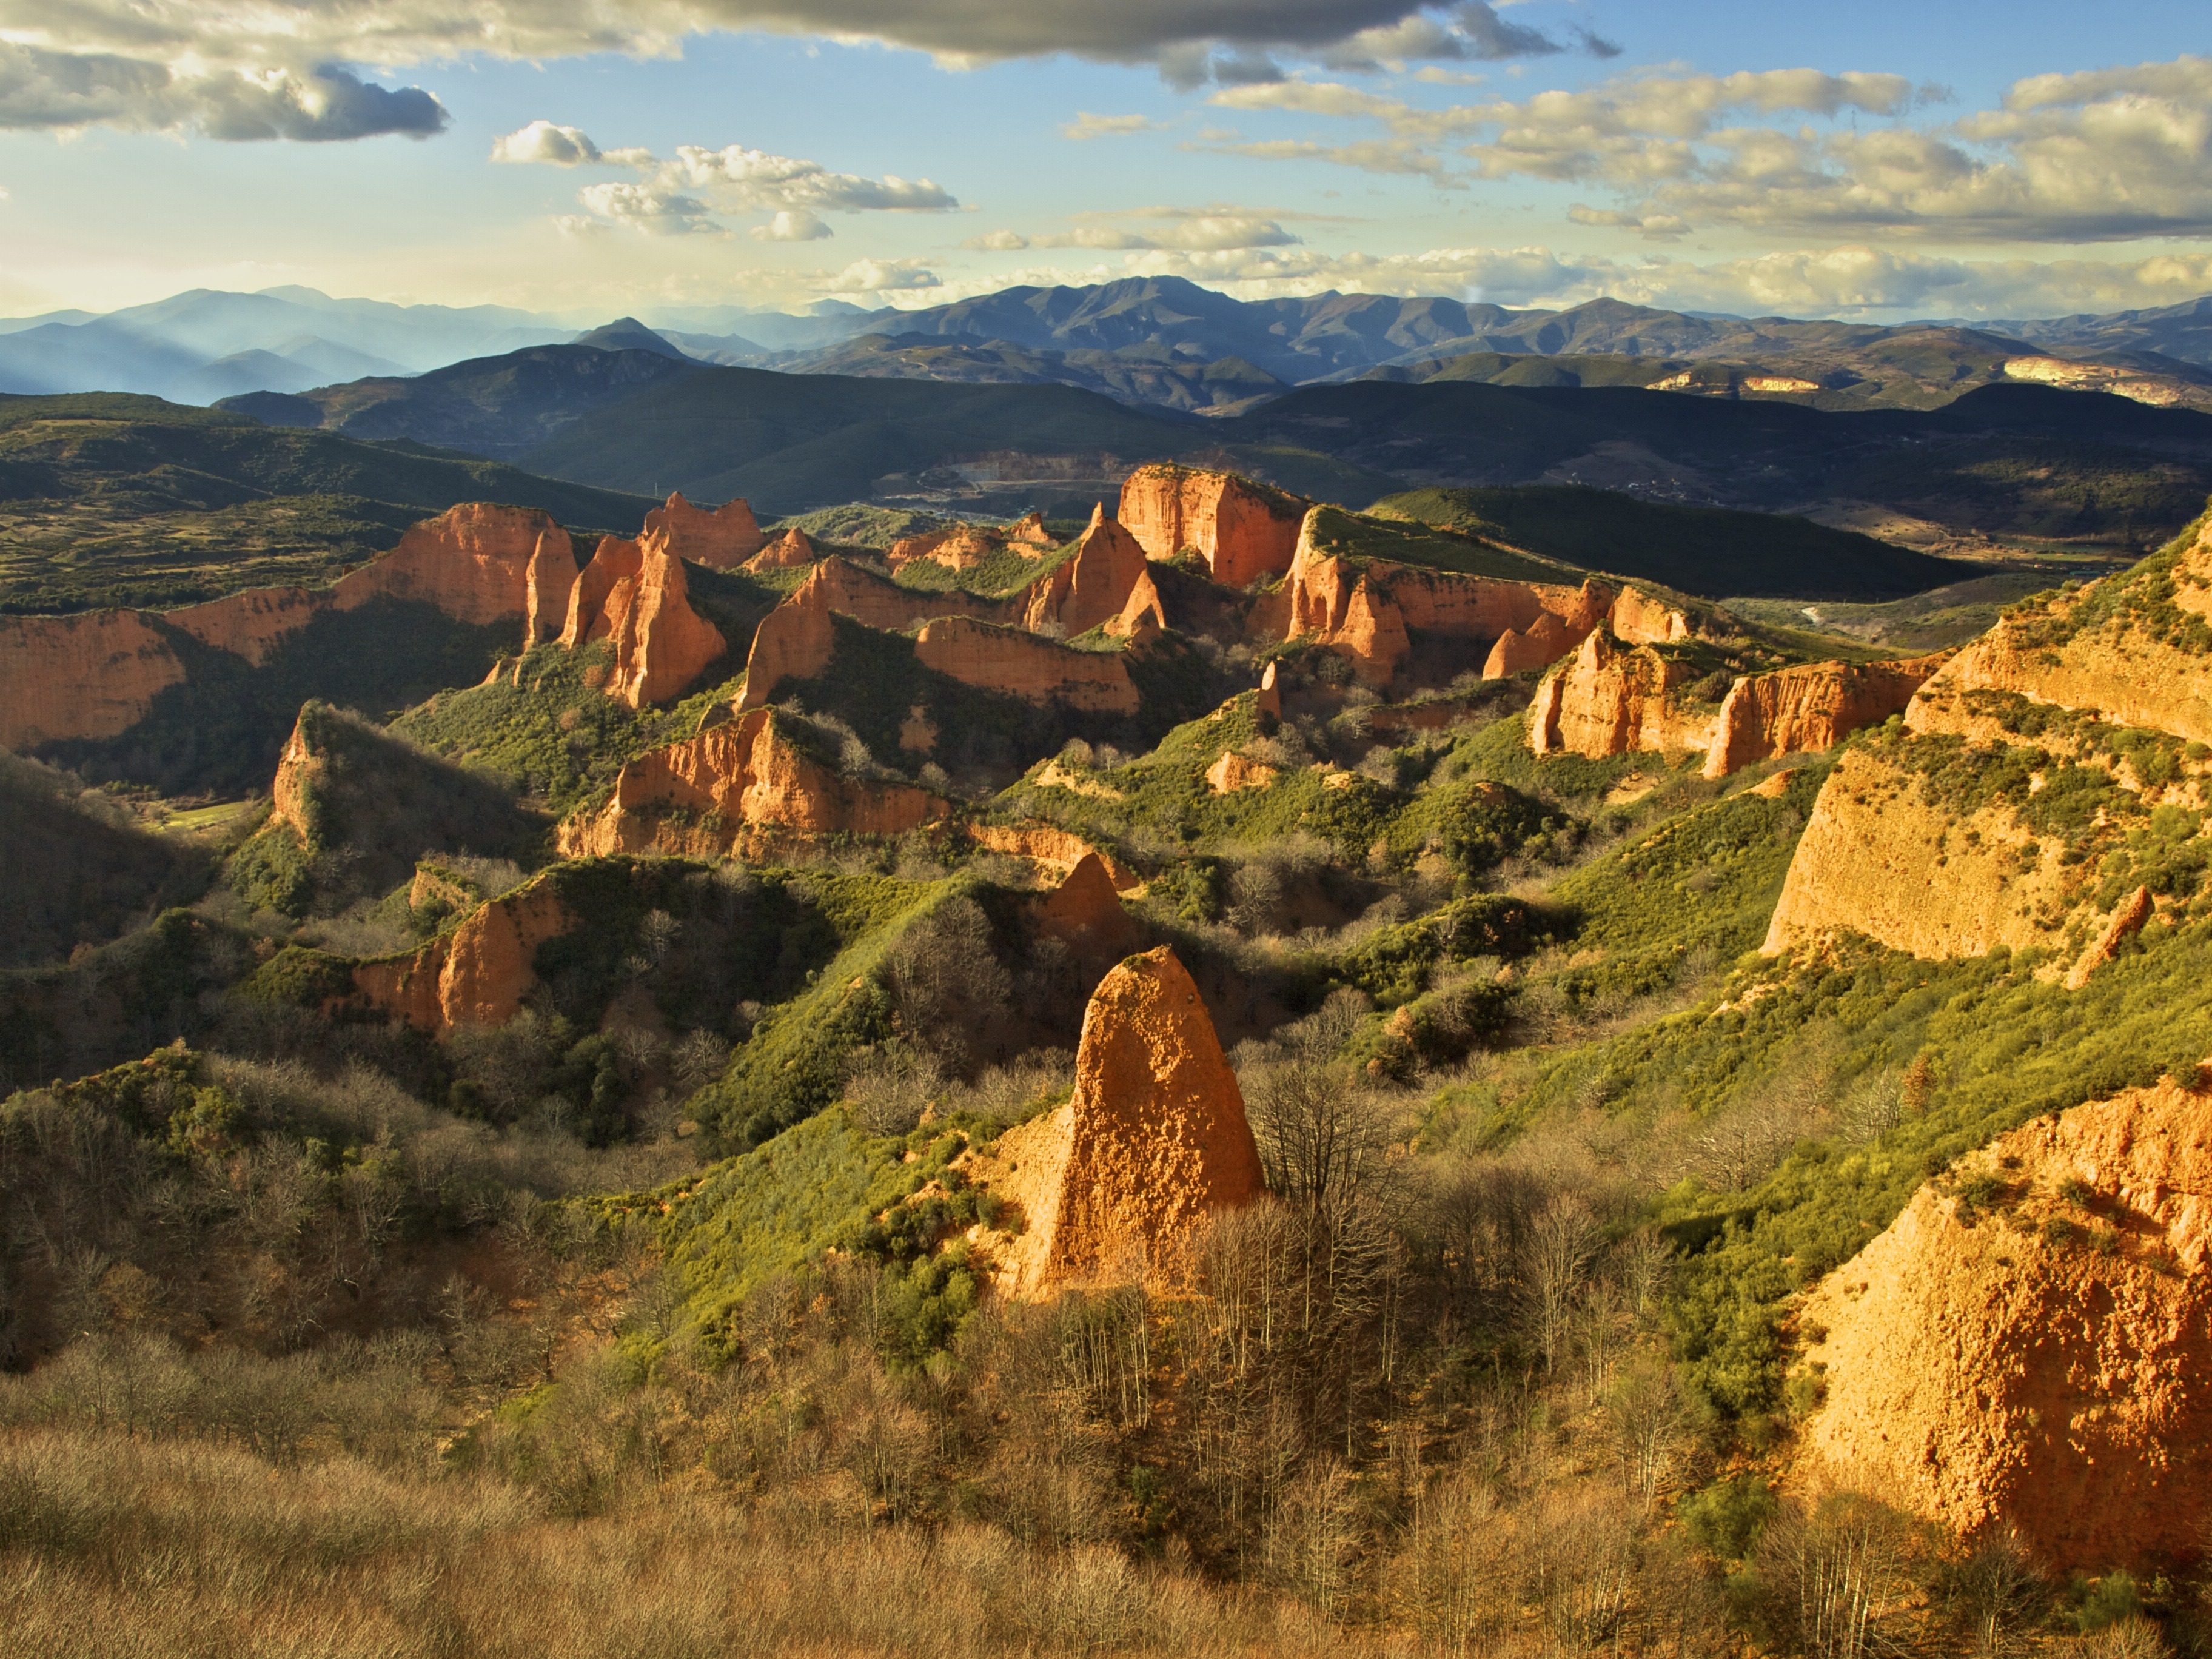
landscape, nature, rock, wilderness, mountain, hill, valley, mountain range, autumn, canyon, national park, rocks, spain, geology, mountains, badlands, plateau, mine, wadi, butte, rock formations, landform, geographical feature, mountainous landforms, las medulas